Tina Louise Thomas

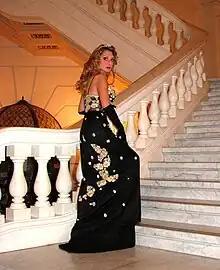
Thomas at Capitol Rotunda 2007

Tina Louise Thomas is a former Miss Pennsylvania (1973) and Miss America scholarship pageant national talent winner and 4th runner-up (1974), as well as being a musician and writer. Thomas was baptized Christina Hatzithomas in her father's Greek Orthodox church. (Hatzi is a preface to a family name given to descendants of ancestors baptized in the River Jordan).